Comedy

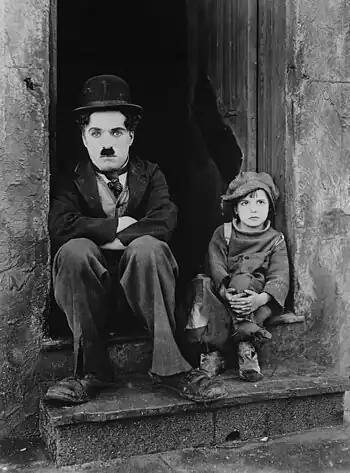
Charlie Chaplin as "The Tramp" (1921)

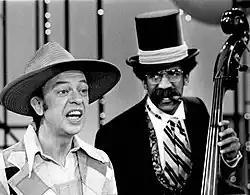
Don Knotts and Bill Cosby (1973)

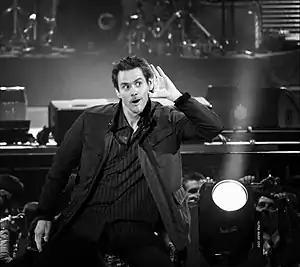
Jim Carrey mugs for the camera.

The advent of cinema in the late 19th century, and later radio and television in the 20th century broadened the access of comedians to the general public. Charlie Chaplin, through silent film, became one of the best-known faces on Earth. The silent tradition lived on well into the late 20th century through mime artists like Marcel Marceau, and the slapstick comedy of artists like Rowan Atkinson (as Mr. Bean). The tradition of the circus clown also continued, with such as Bozo the Clown in the United States and Oleg Popov in Russia. Radio provided new possibilities — with Britain producing the influential surreal humour of the Goon Show after the Second World War. The Goons' influence spread to the American radio and recording troupe the Firesign Theatre. American cinema has produced a great number of globally renowned comedy artists, from Laurel and Hardy, the Three Stooges, Abbott and Costello, Dean Martin and Jerry Lewis, Bob Hope and Phyllis Diller during the mid-20th century, to performers like George Carlin, Bill Cosby, Joan Rivers, Robin Williams, and Eddie Murphy toward the end of the century. Hollywood attracted many international talents like the British comics Peter Sellers, Dudley Moore and Sacha Baron Cohen, Canadian comics Dan Aykroyd, Jim Carrey, and Mike Myers, and the Australian comedian Paul Hogan, famous for "Crocodile Dundee". Other centres of creative comic activity have been the cinema of Hong Kong, Bollywood, and French farce.